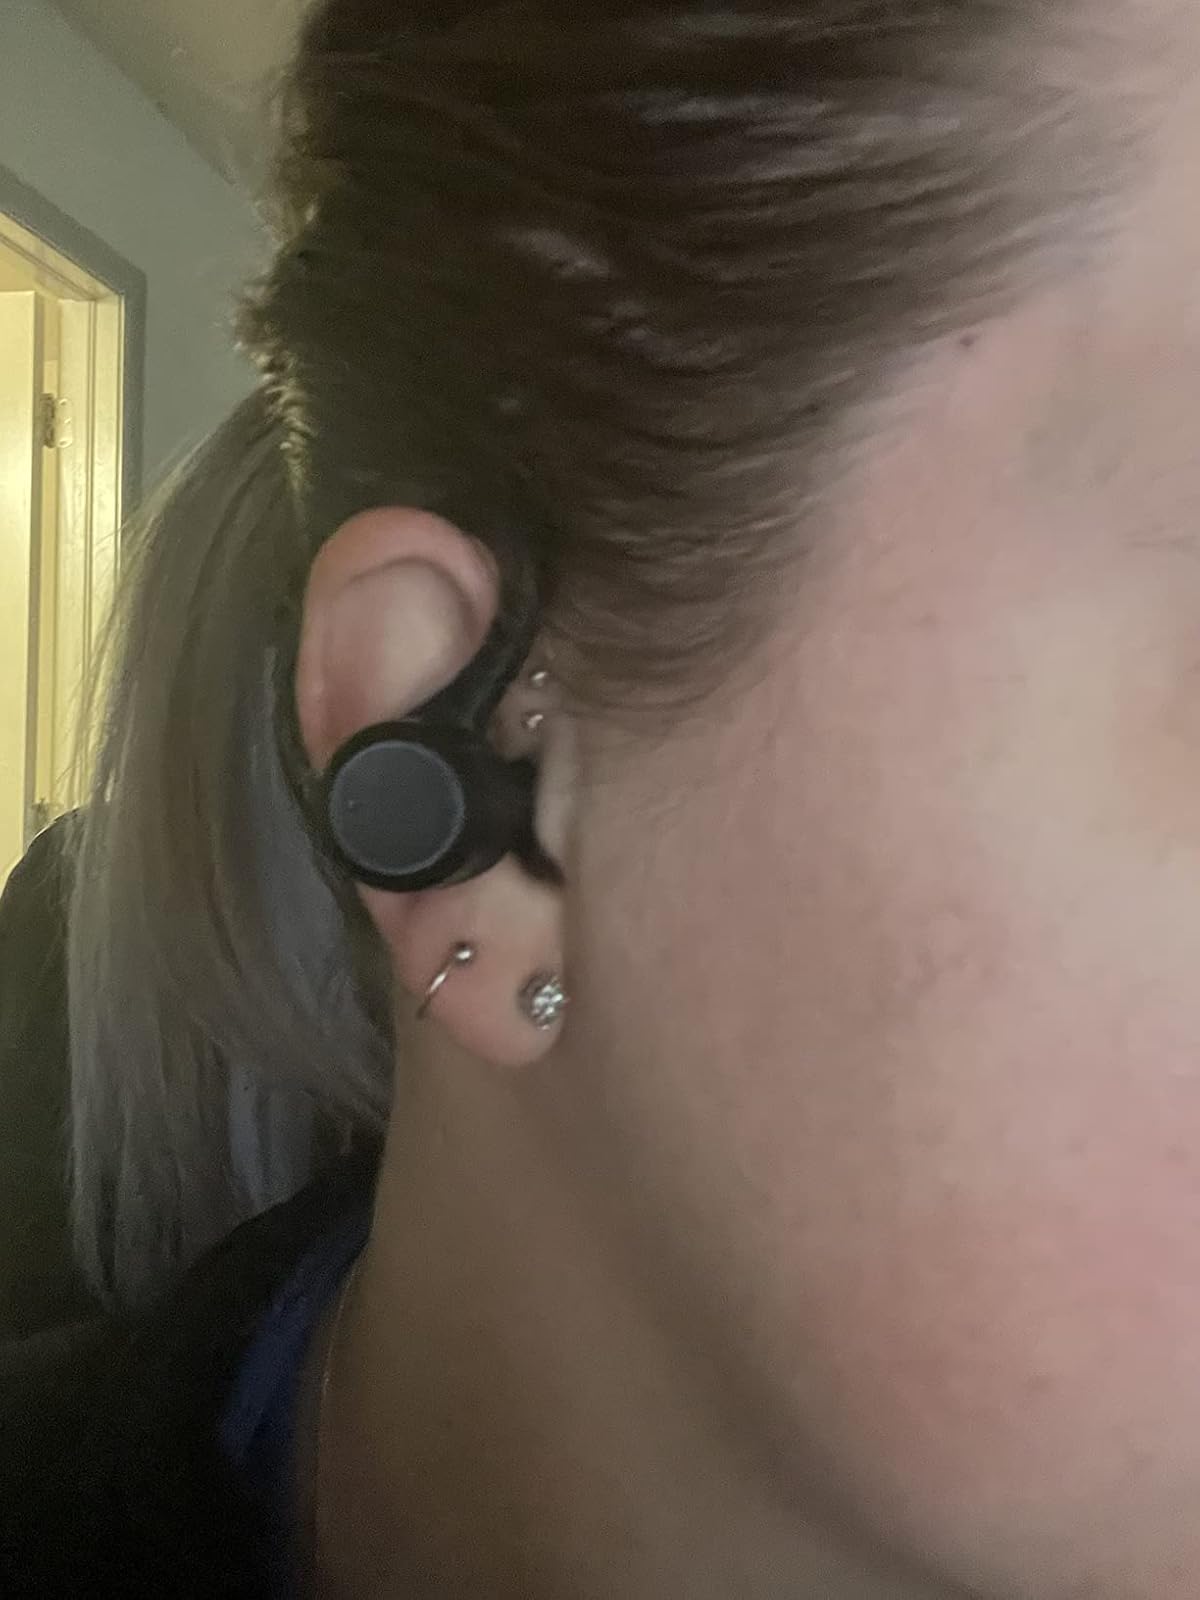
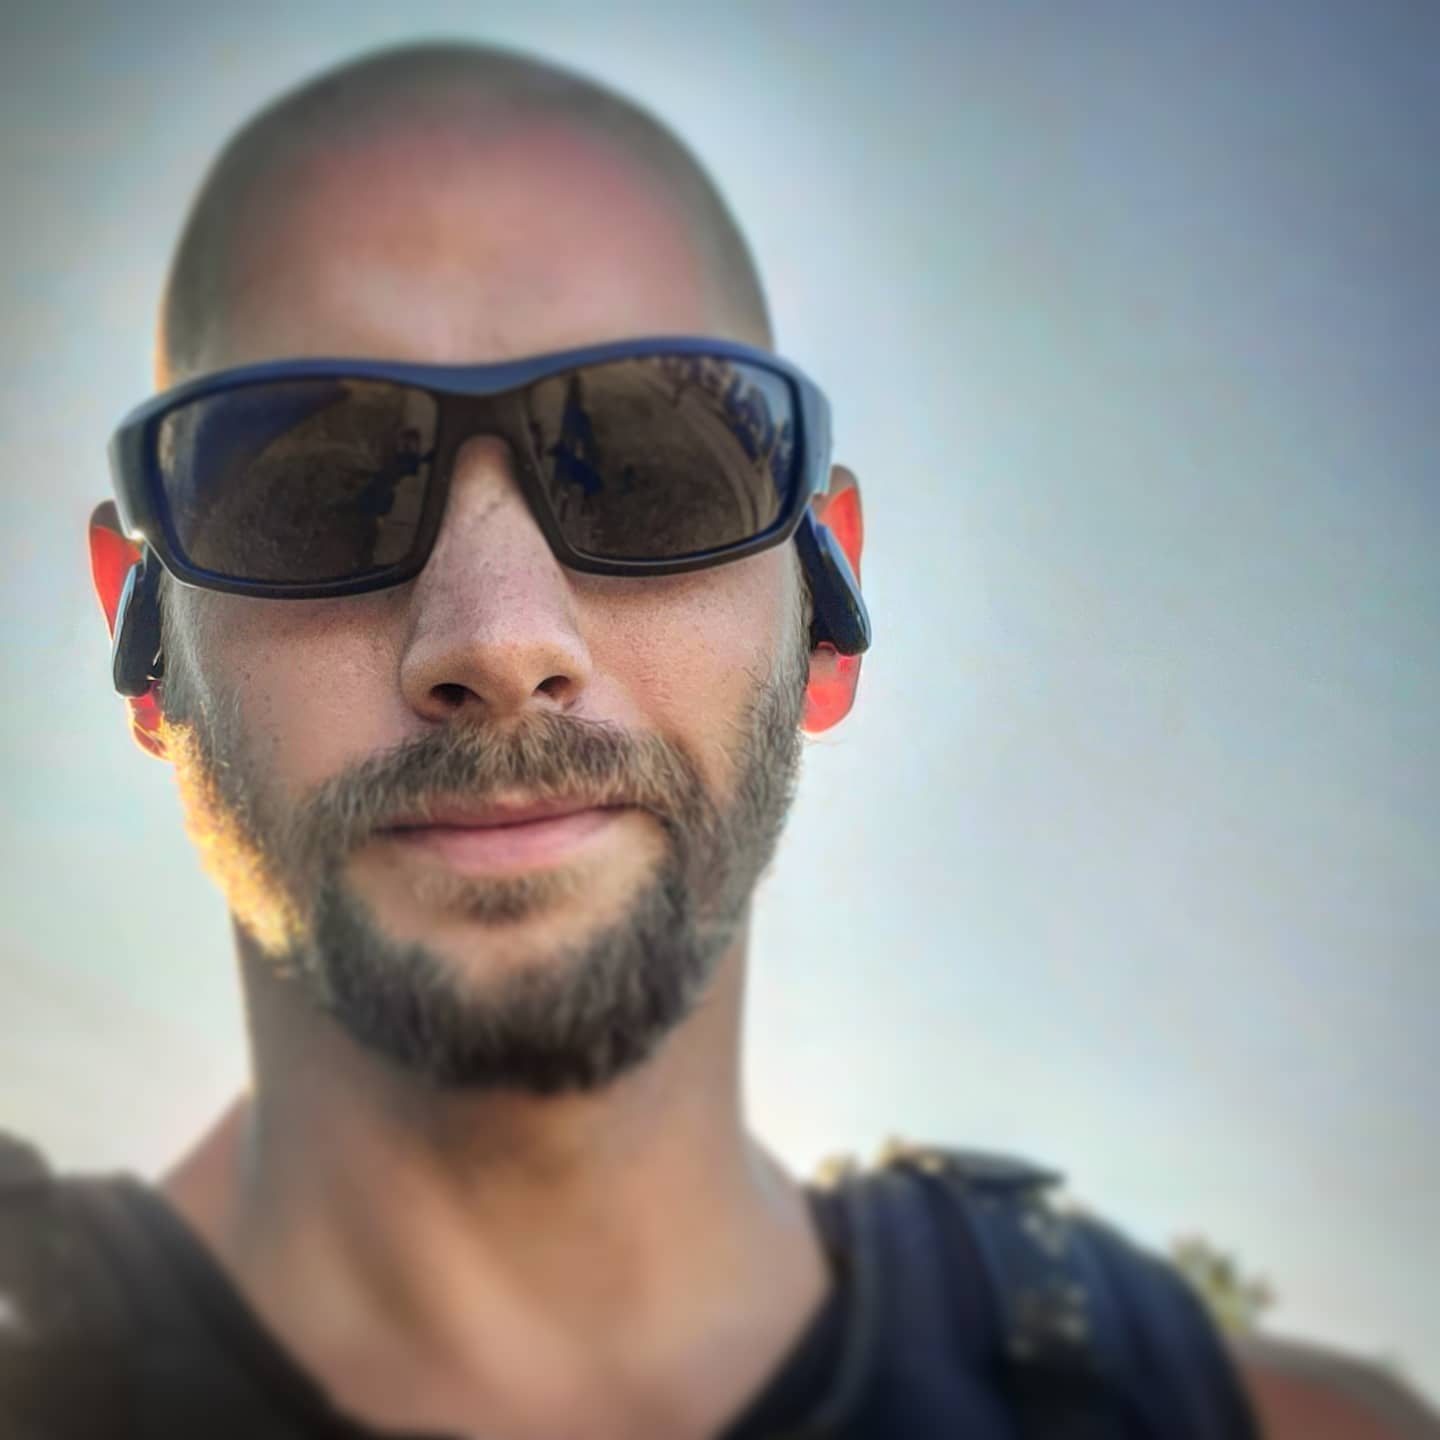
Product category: earbuds
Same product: no